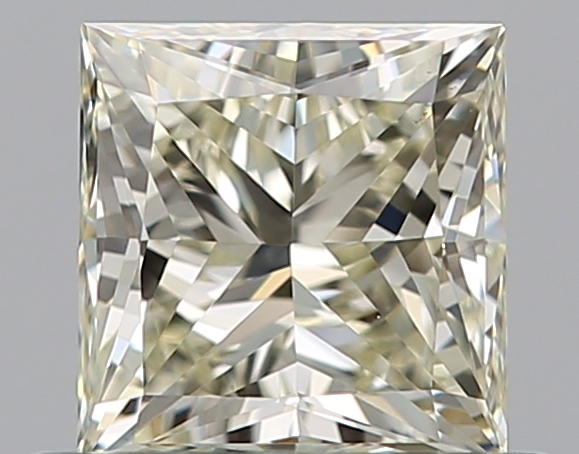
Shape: princess
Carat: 0.6
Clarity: VVS2
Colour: N
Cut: EX
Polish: EX
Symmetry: VG
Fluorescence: N
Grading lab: GIA
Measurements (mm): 4.54 x 4.41 x 3.21